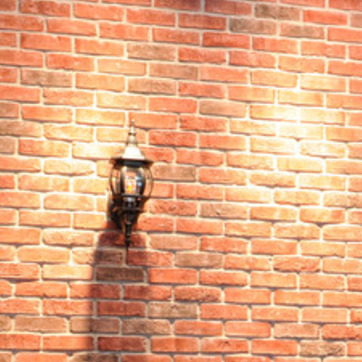
Material: brick